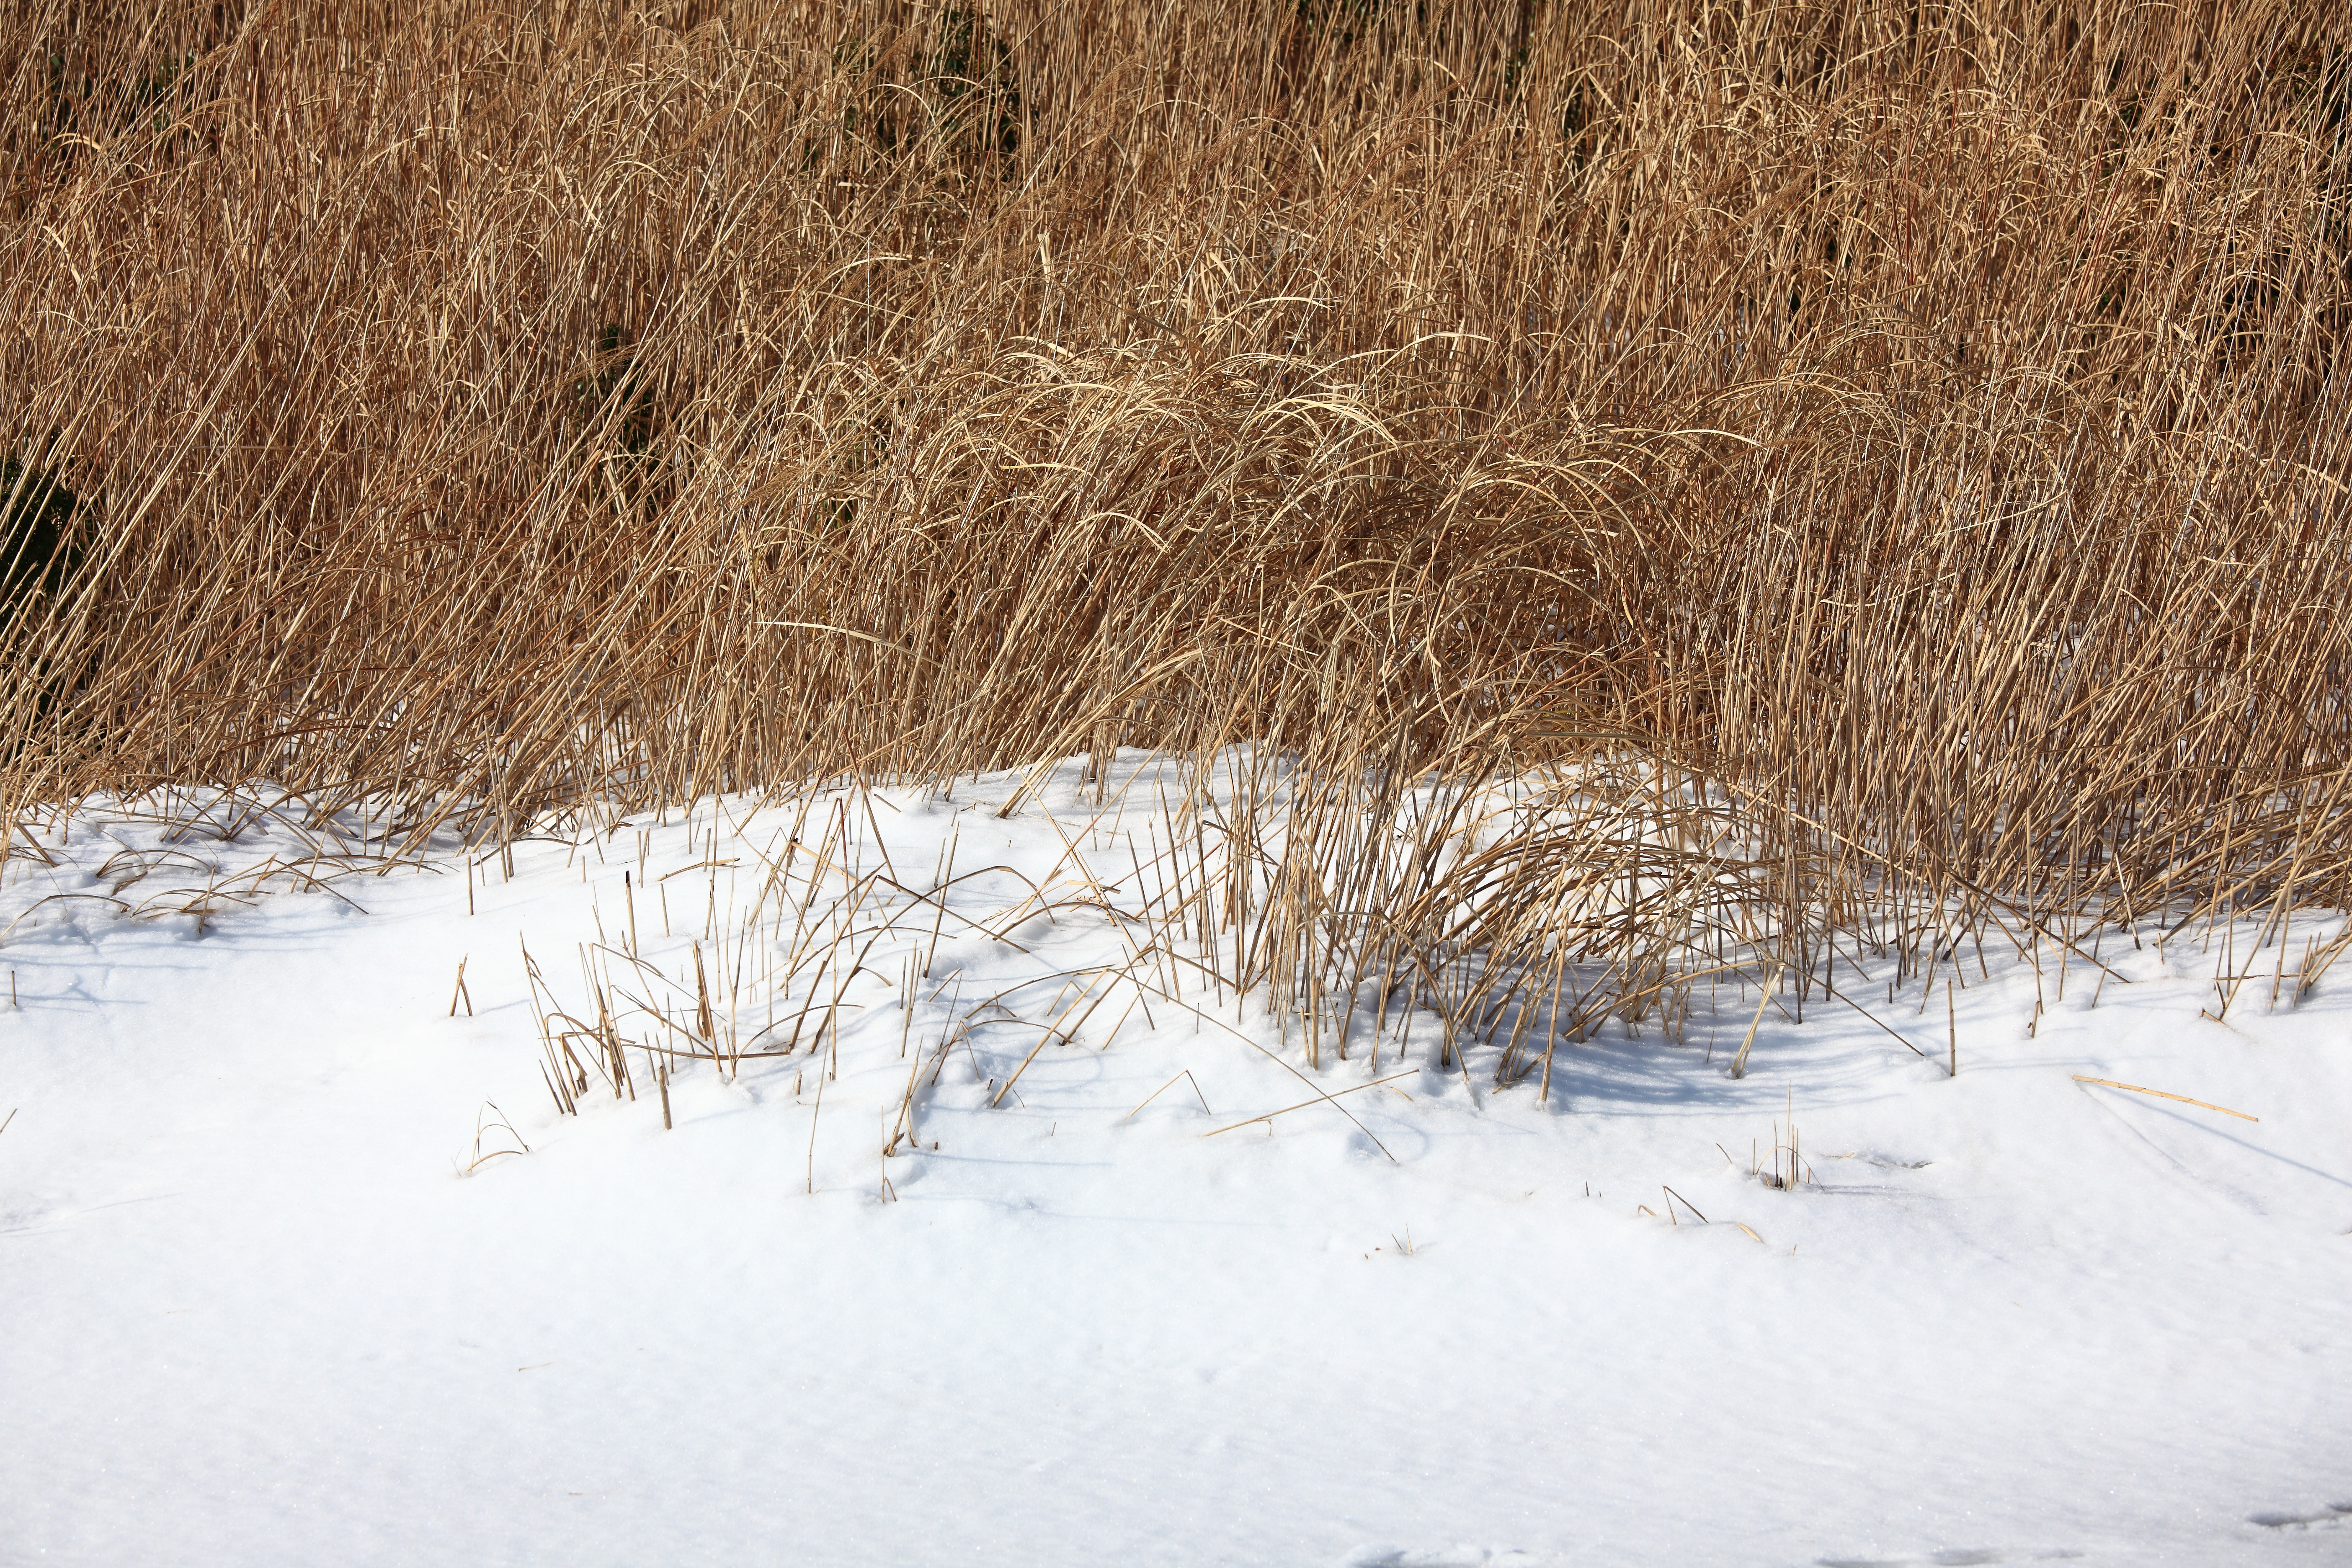
tree, grass, branch, snow, winter, frost, high, weather, season, 5d, hires, markii, hi, res, resolution, freezing, grass family